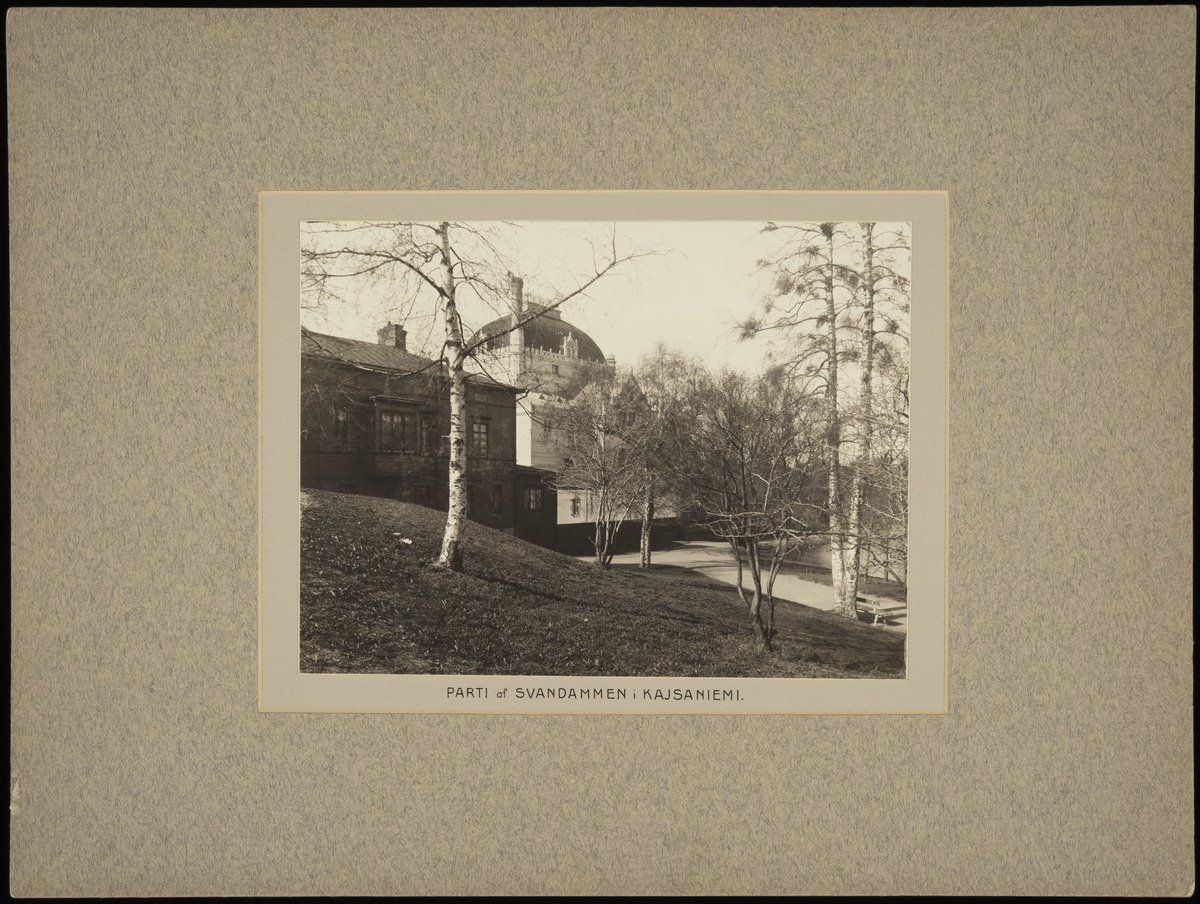
Kaisaniemen puisto, vasemmalla Mikonkatu 22 ja taustalla vasemmalla Kansallisteatteri, oikealla joutsenlampi
sisällön kuvaus: Kaisaniemen puisto, vasemmalla Mikonkatu 22 ja taustalla vasemmalla Kansallisteatteri, oikealla joutsenlampi. mustavalkoinen
Kuvaaja: Rosenbröijer, A.E., valokuvaaja
Ajankohta: kuvausaika 02.07.1902
Paikka: Suomi, Uusimaa, Helsinki, Mikonkatu 22. Puutarhakatu. Kaisaniemi
Aiheet: viheralueet puistot, puut, vesistöt lammet, rakennukset kivirakennukset puurakennukset teatterirakennukset asuinrakennukset, kadunkalusteet penkit, aidat